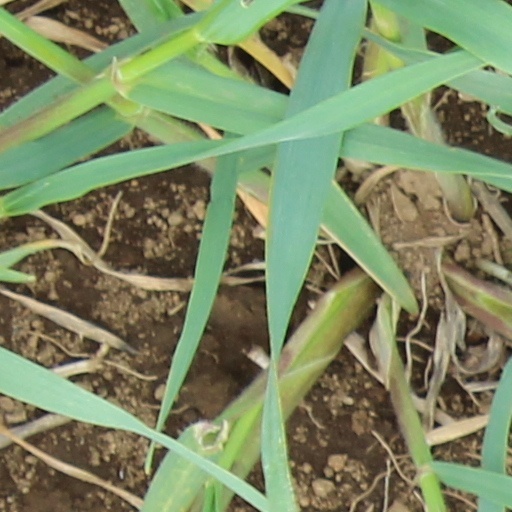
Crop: wheat